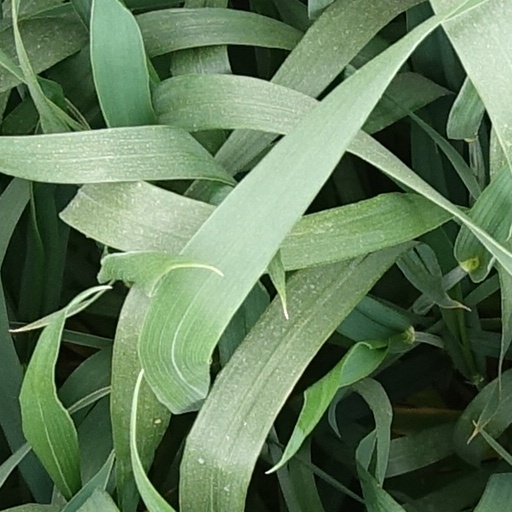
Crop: wheat